United Kingdom military aircraft registration number

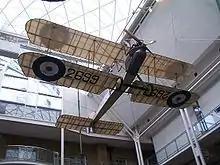

The first military aircraft registrations were a series from 1 to 10000, with blocks allocated to each service. The first actual registration number was allocated to a Short S.34 for the Royal Naval Air Service (RNAS), with the number 10000 going to a Blackburn-built Royal Aircraft Factory B.E.2c aircraft in 1916.